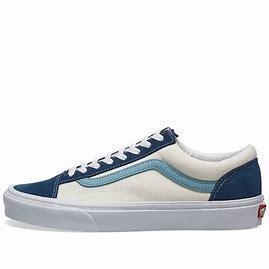
Brand: Vans
Model: Style 36